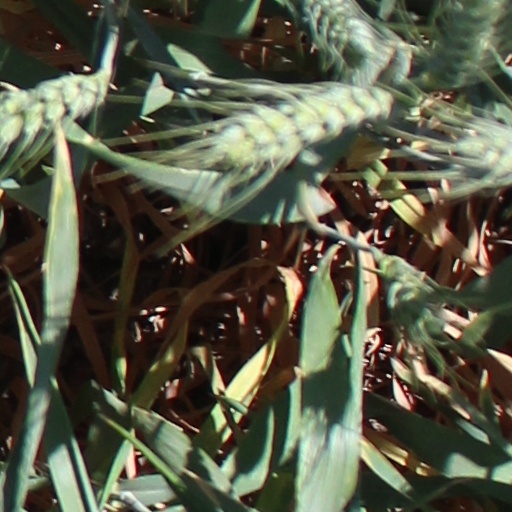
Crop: wheat